1951 eruption of Mount Lamington

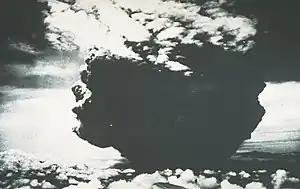
The 21 January eruption photographed from a plane, northwest

The most violent eruption occurred four days later at 10:40 local time. Occupants on two Qantas Empire Airways flights which flew in close proximity to the erupting volcano reported a large eruption column and base surge of pyroclastic debris. The captain of a Douglas DC-3 flight witnessed a massive continuous column of black smoke erupting from the crater. The column rose over , punching through a layer of clouds. In two minutes, the column had risen from the crater, and expanded into a mushroom column. The eruption column reached at its highest. The captain of the DC-3 radioed authorities at Port Moresby about the sequence of events. Another Qantas flight; a de Havilland Dragon bound for Popondetta from Lae, was about to land when its occupants witnessed the side of volcano blow itself apart. A large surge of debris approached the aircraft, forcing its return to Lae.